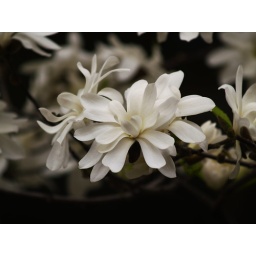
White flowers bloom from trees in annecy (april, 2009)